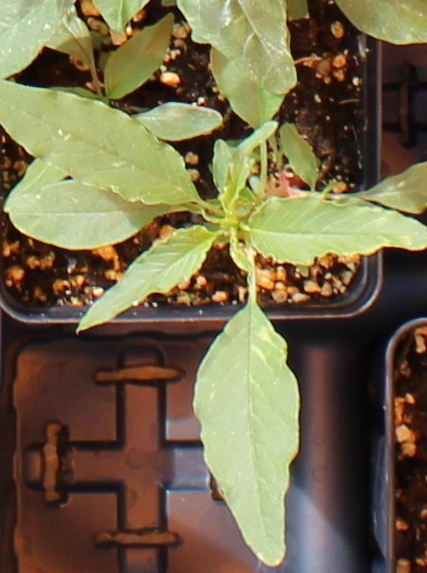
Label: Waterhemp